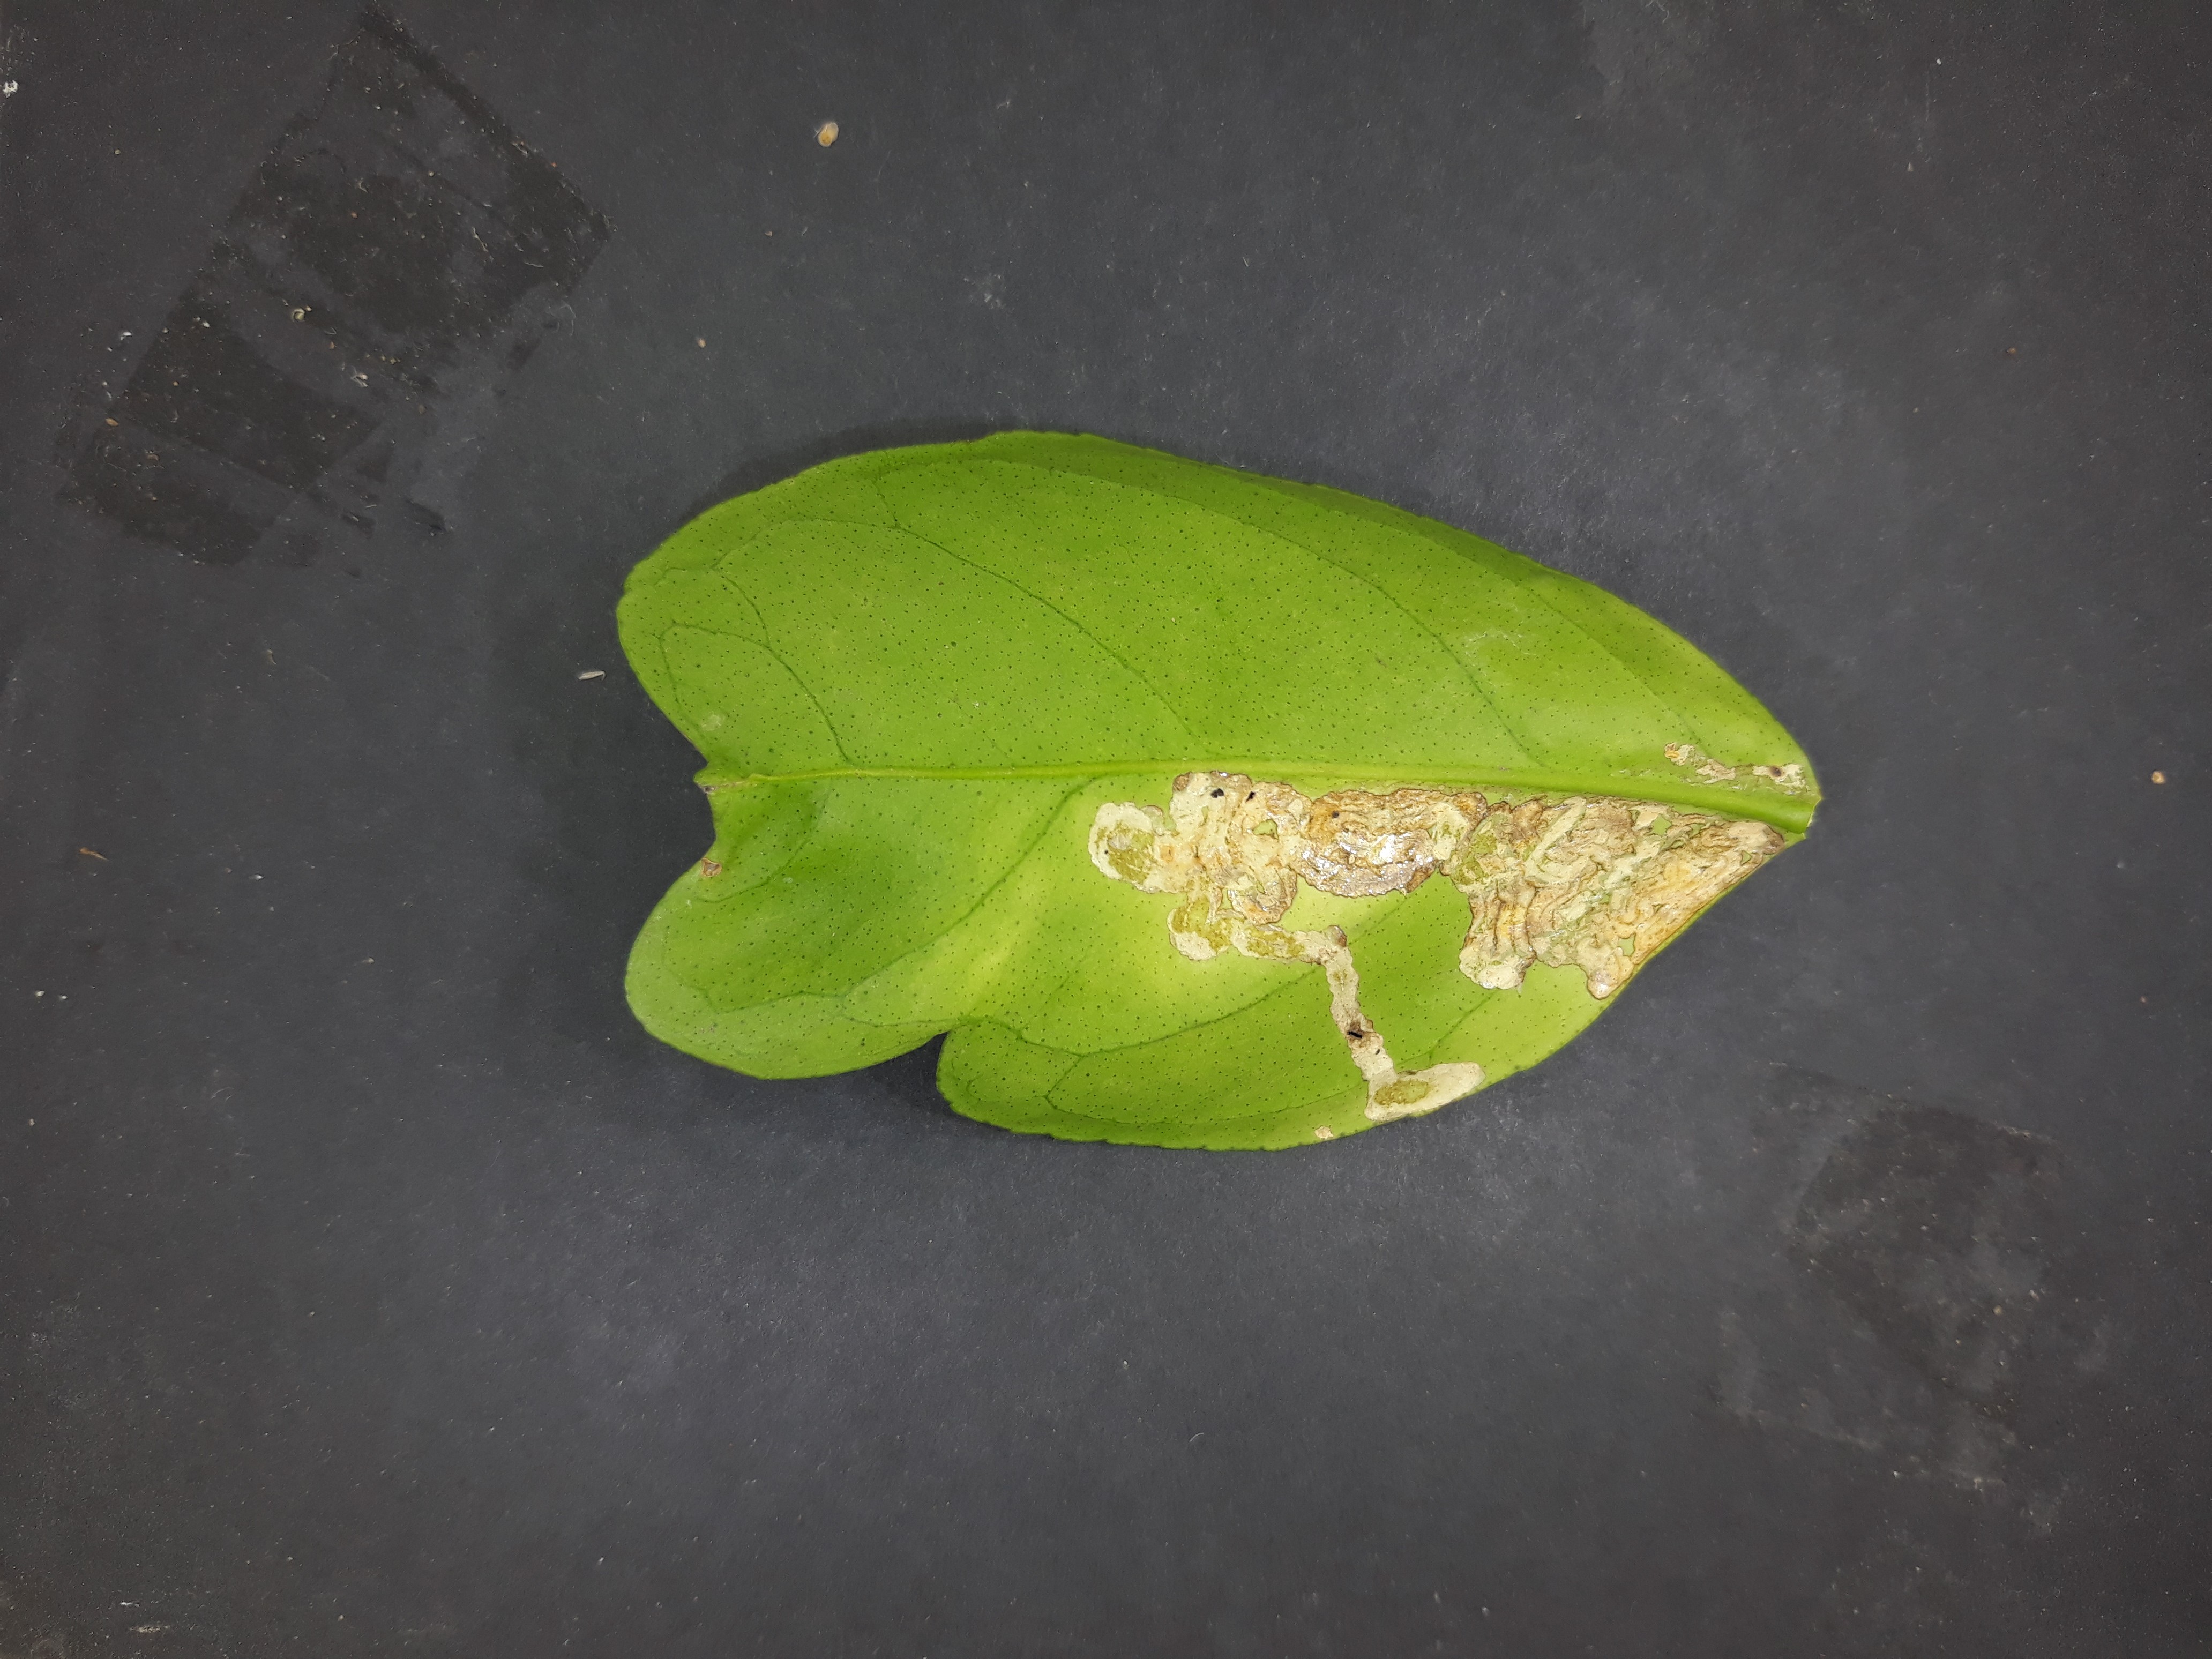
Label: Citrus_leafminer